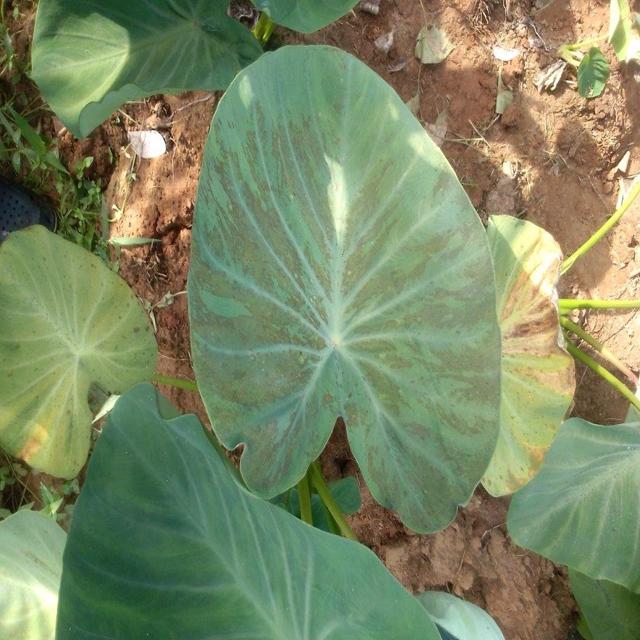
Label: Early_Blight